John Cena

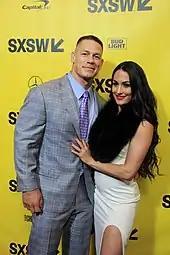
Cena with then-fiancée Nikki Bella in March 2018

In January 2007, Cena, Batista, and Ashley Massaro appeared representing WWE on an episode of "", giving the children of the family whose house was being renovated WWE merchandise and eight tickets to WrestleMania 23. Two months later, he and Bobby Lashley appeared on the NBC game show "Deal or No Deal" as "moral support" to longtime WWE fan and front row staple, Rick "Sign Guy" Achberger. Edge and Randy Orton also appeared as antagonists. On April 9, 2008, Cena, along with fellow wrestlers Triple H and Chris Jericho, appeared on the "Idol Gives Back" fund-raising special. In March 2009, Cena made an appearance on "Saturday Night Live" during the show's cold opening sequence. On March 7, he was a guest on NPR's quiz show "Wait Wait... Don't Tell Me!" in a Not My Job sequence titled "Sure, pro wrestling is a good gig, but when you win, do they throw teddy bears into the ring?".